Chiso Manchhe

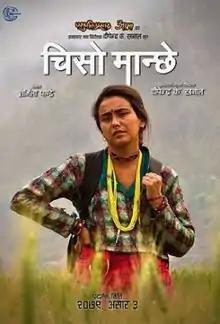
Theatrical release poster

Chiso Manchhe is a 2022 Nepali film written and directed by Dipendra K. Khanal under the banner of D.S. Digital Pvt. Ltd. It was released on June 17, 2022, and it features Arpan Thapa and Swastima Khadka in the lead roles. The filming took place in Bajura and Kathmandu.